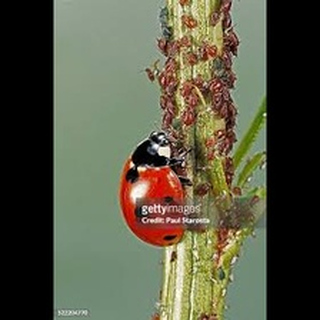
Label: wheat_aphid